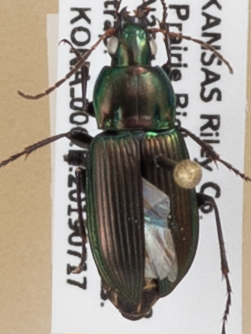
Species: Poecilus chalcites
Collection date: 2019-07-17
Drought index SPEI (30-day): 1.594
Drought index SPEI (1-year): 1.85
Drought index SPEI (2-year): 0.71